Shaun Johnson

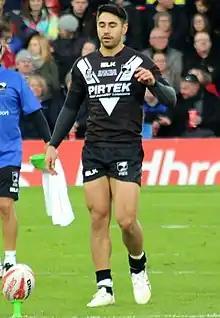

Shaun Ly Johnson (born 9 September 1990) is a New Zealand former professional rugby league footballer who last played as a for the New Zealand Warriors in the National Rugby League and New Zealand at international level.